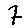
Label: 7